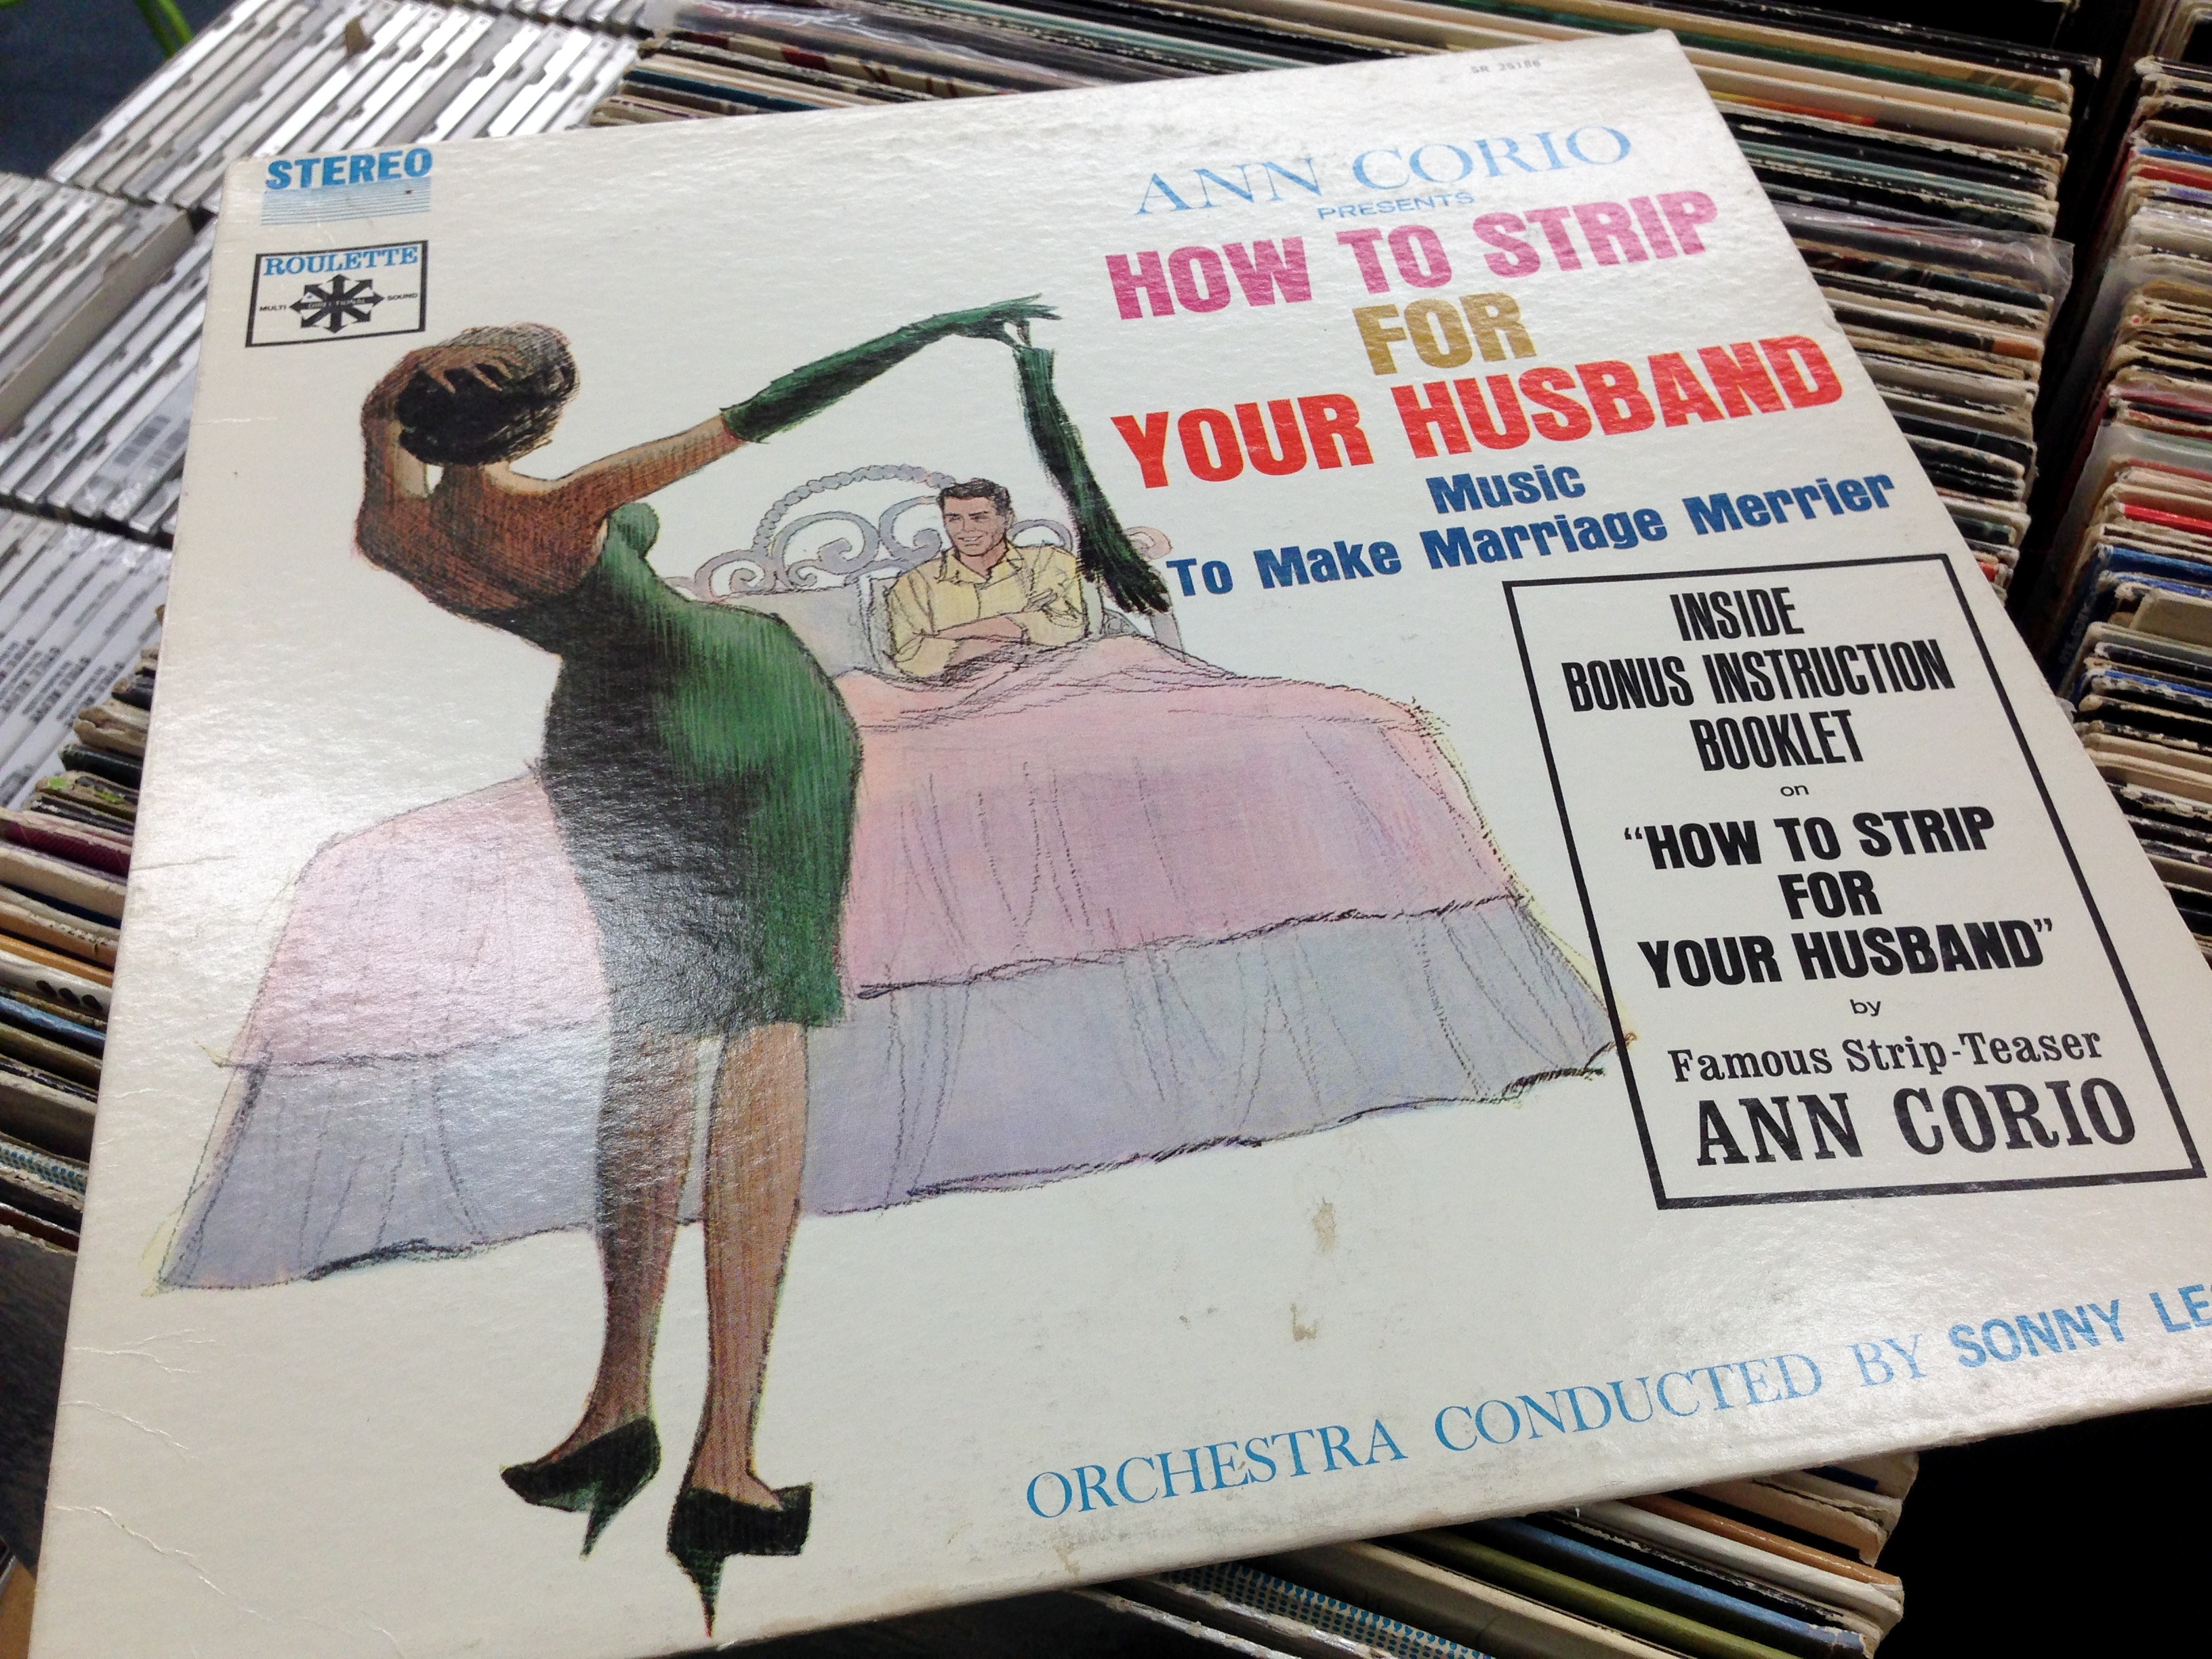
advertising, newspaper, art, cool image, design, poster